USS Washtenaw County

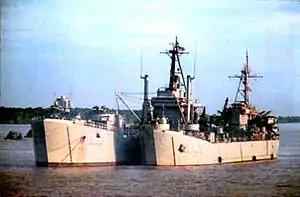
USS "Washtenaw" County (LST-1166) anchored alongside the smaller , date and location unknown

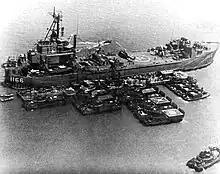
USS "Washtenaw County" (LST-1166) in the Mekong Delta, "circa" 1968. Two helicopters sit atop her flight deck.

It was not until 1968 that "Washtenaw County" began a more intimate association with the war in Vietnam. That phase of her service began as a result of her duty in support of the Mobile Riverine Force operating in the Mekong Delta area of South Vietnam. She departed Yokosuka on 8 January, stopped at Da Nang to unload cargo on the 15th and 16th, and then continued on to the mouth of the Cua Tien River in the Mekong Delta where she arrived on the 17th. The ship anchored there for the night and, the next morning, crossed the bar and headed upriver to join Task Force 117, the Mobile Riverine Force. She relieved "Westchester County" as support ship for the boats and monitors of the riverine force on 27 January. For three months, she served as a mobile home for 200 Army troops and 170 sailors of the force: a joint Army-Navy organization charged with the mission to control the many waterways in the Mekong Delta. In addition to providing berthing space for men, she also served as a mobile, floating supply depot transporting and issuing tons of ammunition, rations, and other supplies to the gunboats and river monitors operating in the delta.